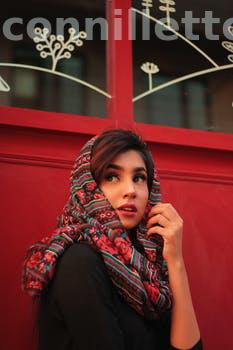
Label: Watermark